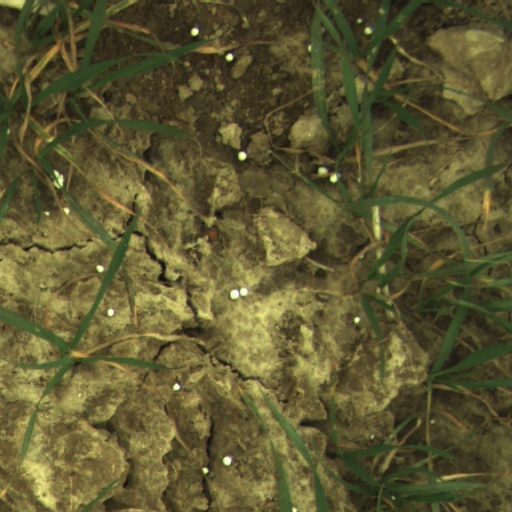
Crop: wheat